2001 Motorola 220

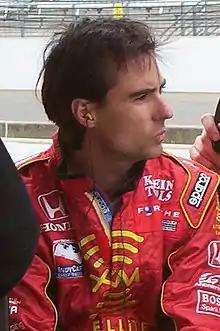
Bryan Herta "(pictured in 2004)" was injured in accident with Max Wilson on the fifth lap.

A further deluge came over the track with over of rain falling in less than half an hour. Race officials worked quickly to remove standing water from the track surface. It was announced the race would be a "Wet Start" and all cars were required to start with the rain tires installed. The air temperature ranged from and the track temperature was between . The race began at 12:15 p.m. local time behind the pace car. The vehicles drove alongside each other to lift the remaining standing water on the track surface. A jet dryer was sent onto the track on lap two to assist in the drying efforts. The pit lane was opened on lap four with teammates Tracy and Franchitti making pit stops. Both drivers rejoined the race at the back of the field. The pace car entered the pit lane at the end of the fifth lap and the cars restarted in a single line. Bräck maintained the lead heading into the first turn. Dixon was blocked by another car, and he was overtaken by de Ferran for third. Farther back, Junqueira clashed wheels with Fittipaldi at the fifth turn, dropping him to the rear of the field.